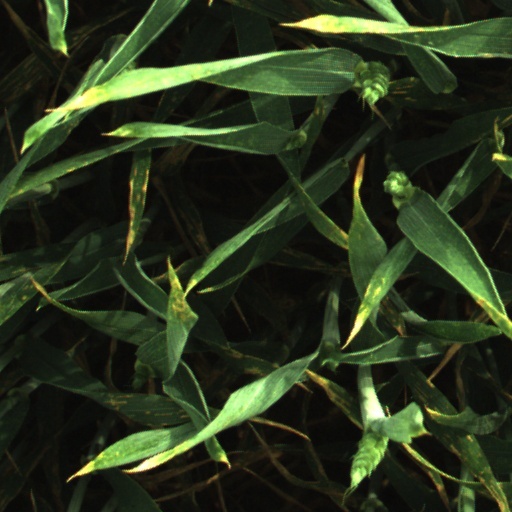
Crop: wheat